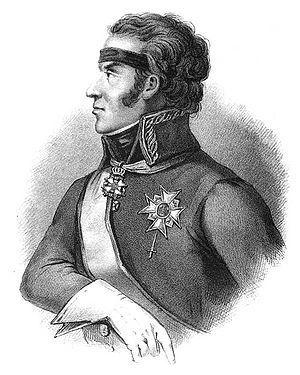
Le baron Georg Carl von Döbeln, né au manoir de Skora Torpa, près de Skaraborg en Westrogothie, le 29 avril 1758 et mort le 16 février 1820 à Stockholm, est un général suédois, dont le nom est lié à la guerre russo-suédoise de 1788-1790.